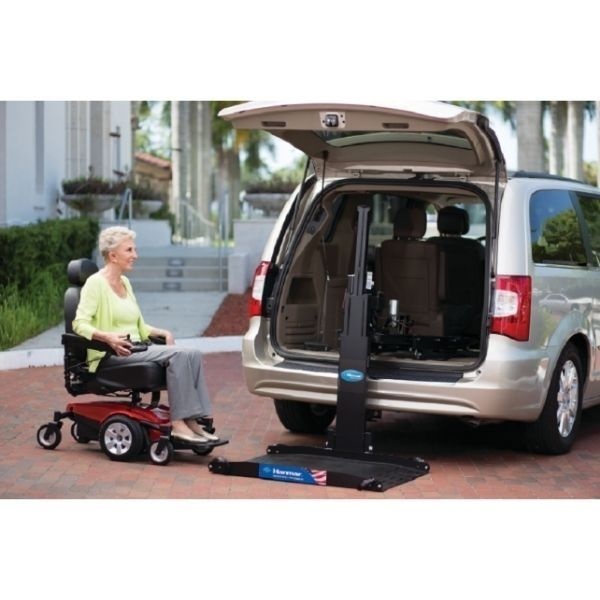
Harmar AL600 Hybrid Power Chair and Scooter Lift
AL600 Hybrid Power Chair and Scooter Lift by Harmar The Harmar AL600 is a universal power wheelchair Hybrid Platform Lift that raises and secures mobility scooters and power chairs into the back of your vehicle. The lift attaches to existing third row seating mounts vans, mini-vans, SUVs, and even some station wagons. The lift itself is stored in the back of the vehicle, and the remote hand control powers the lift outward, lowers it to the ground where you drive the power wheelchair on to the lift. It is then secured with three straps, and you use the remote control to lift the unit and bring it into the vehicle. Secures to virtually any power chair or scooter. Generally requires NO bolting to the vehicle floor, unlike other lifts. Lifts such as this one that bolt to the floor or are wired to your vehicle’s battery can be challenging to install for someone who is not mechanical. AL600 Hybrid Power Chair and Scooter Lift Benefits & Features: Carries virtually all standard power chairs and scooters Weatherproof, remote hand control (wireless option available) No drilling required in most vehicles No scooter or power chair modifications Most compact unit on the market! Allows continued use of second row seating Manual crank backup Compatible with most minivans and SUVs Important Note: Additional Parts May Be Required Please be aware that the functionality of the mobility lift may depend on your specific mobility device. Additional parts might be needed for compatibility. Our Customer Service Rep will contact you after you placed your order to discuss any necessary adjustments. Your safety is our priority. Power Source: Hardwired Professional Install Available: Yes Service Contract Available: No Operation: Power Lifting Capacity: 350 lbs Recommended For: Travel Scooters Full Sized Scooters Full-Size Power Wheelchairs Platform Size - Length 28.5 in. Headroom Required: 32" Platform Size - Width 38 - 50 in. Installed Product Weight 175 lbs Type of Lift Inside Lift Warranty: 3 Year Limited Warranty Warranty - Transferable Warranty Yes Depth Required 46.50" Platform Height: 5.50" Vertical Reach: 33.50" Product Weight: 175 lbs. Box 1 Shipping Weight: 245.00 lbs. Length: 49.00" Width: 22.00" Height: 35.00" Warranty Information for the AL600 Hybrid Power Chair and Scooter Lift HARMAR VEHICLE LIFT WARRANTY Harmar Mobility warrants its lift products against defects in material, mechanical and electrical components (parts), excluding labor cost, batteries, paint and covers, for a period of three (3) years from date of retail purchase, provided that the products have been installed, maintained and operated properly. This warranty does not cover defects in vehicles on which Harmar products are installed or defects in Harmar products caused by defects in any part of the vehicle upon which the product is installed. This warranty does not cover maintenance or adjustments. Harmar will not be charged for labor, consequential damage or repair expenses. Harmar will not, under any circumstances, be liable for the loss of the use of its products or loss of time. This warranty becomes null and void if the product has been lost, damaged by accident, over-stressed, misused and/ or neglected, or if the product has been modified in any way. Defective parts must be returned, prepaid, to Harmar at the address listed above, for inspection prior to credit, repair or replacement, at Harmar’s option. Harmar’s sole obligation and the exclusive remedy under this warranty is limited to such credit, repair or replacement. This Express Warranty is in lieu of all other warranties or conditions, including all implied warranties or merchantability or fitness for a particular purpose, and there are no warranties that extend beyond the description of the limited warranty described herein. This warranty gives you specific legal rights and you may also have other legal rights which vary from state to state.
Brand: Harmar
Category: Health & Beauty > Health Care > Mobility & Accessibility > Accessibility Equipment > Stair Lifts